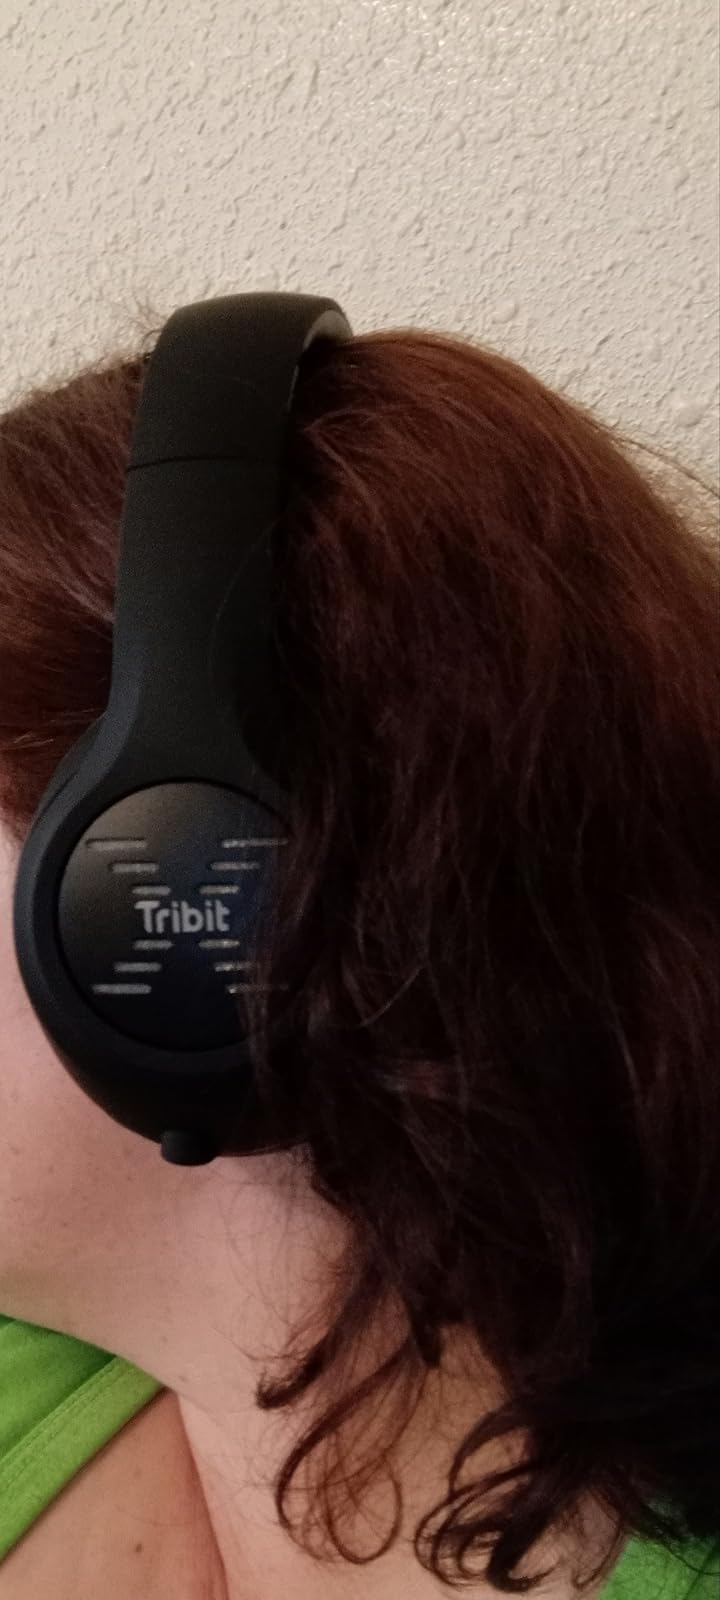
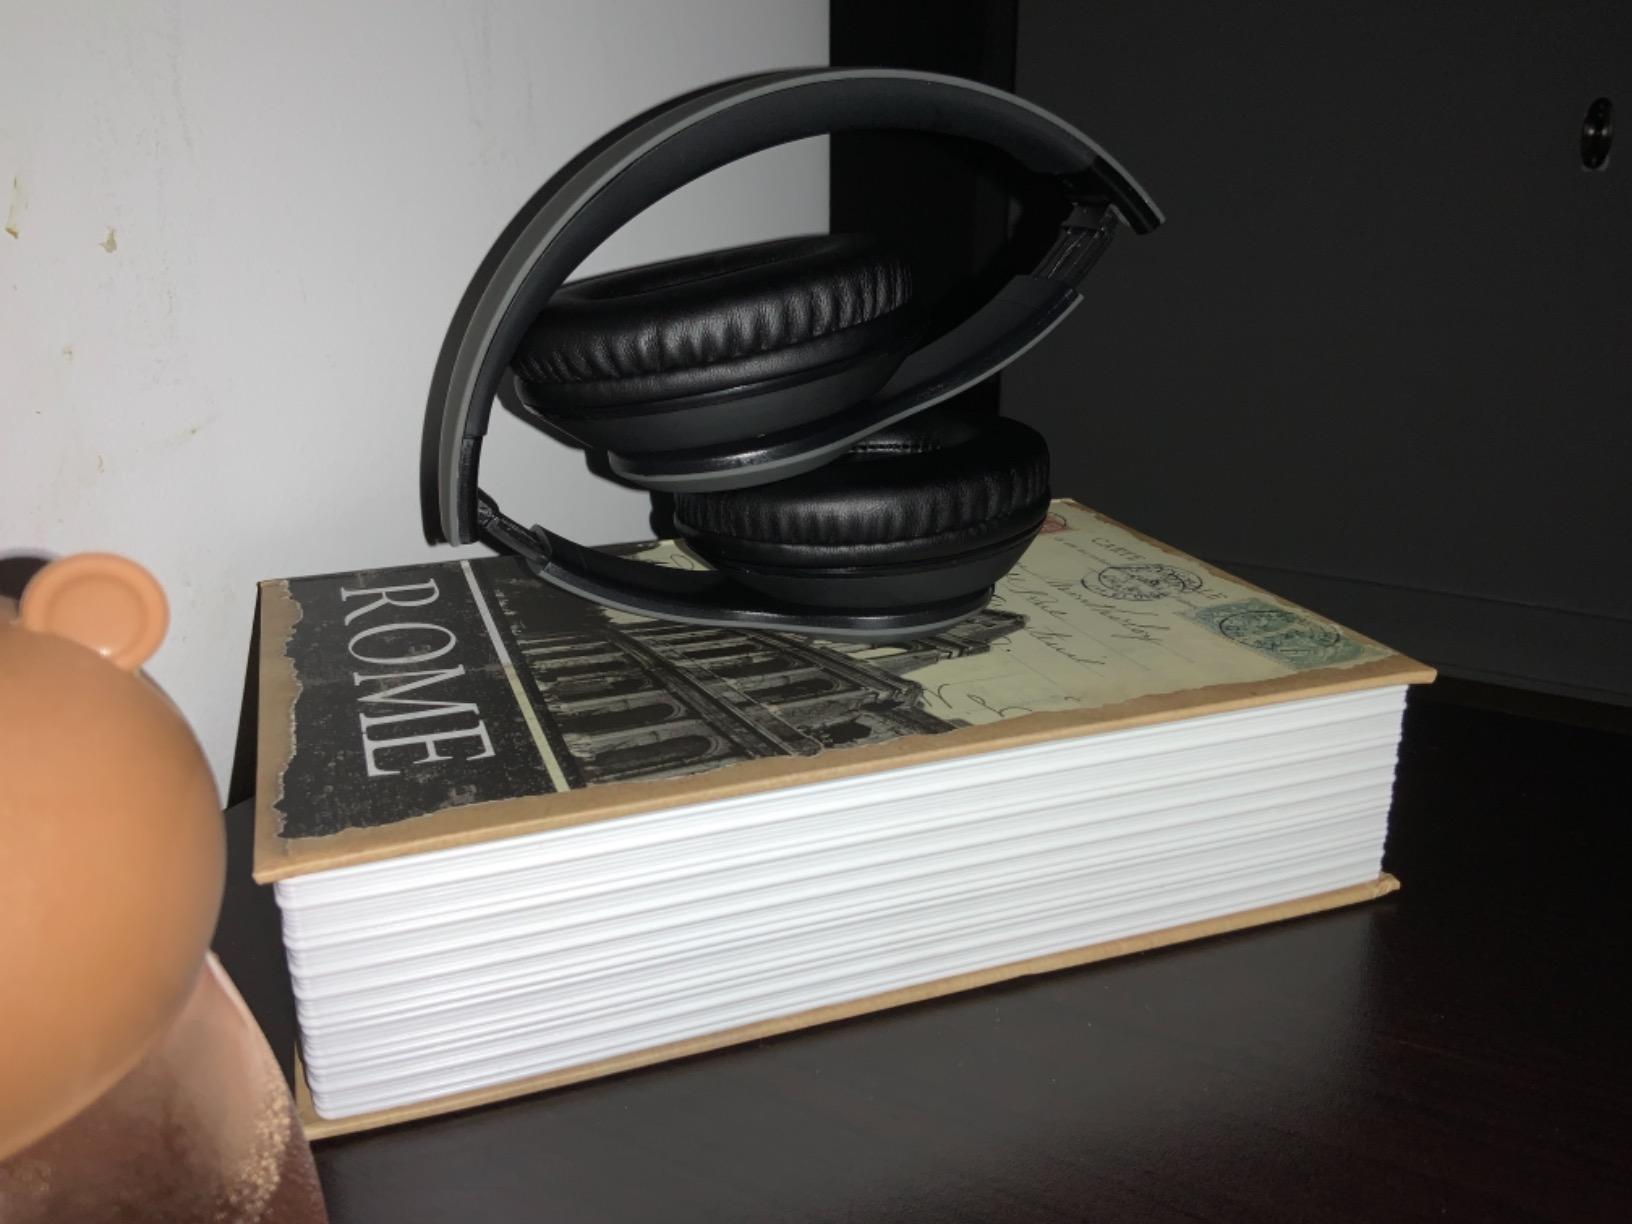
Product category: headphones
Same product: no